Localized pustular psoriasis

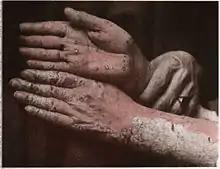
An example of severe localized pustular psoriasis.

Localized pustular psoriasis presents as two distinct conditions that must be considered separate from generalized psoriasis, and without systemic symptoms, these two distinct varieties being pustulosis palmaris et plantaris and acrodermatitis continua.